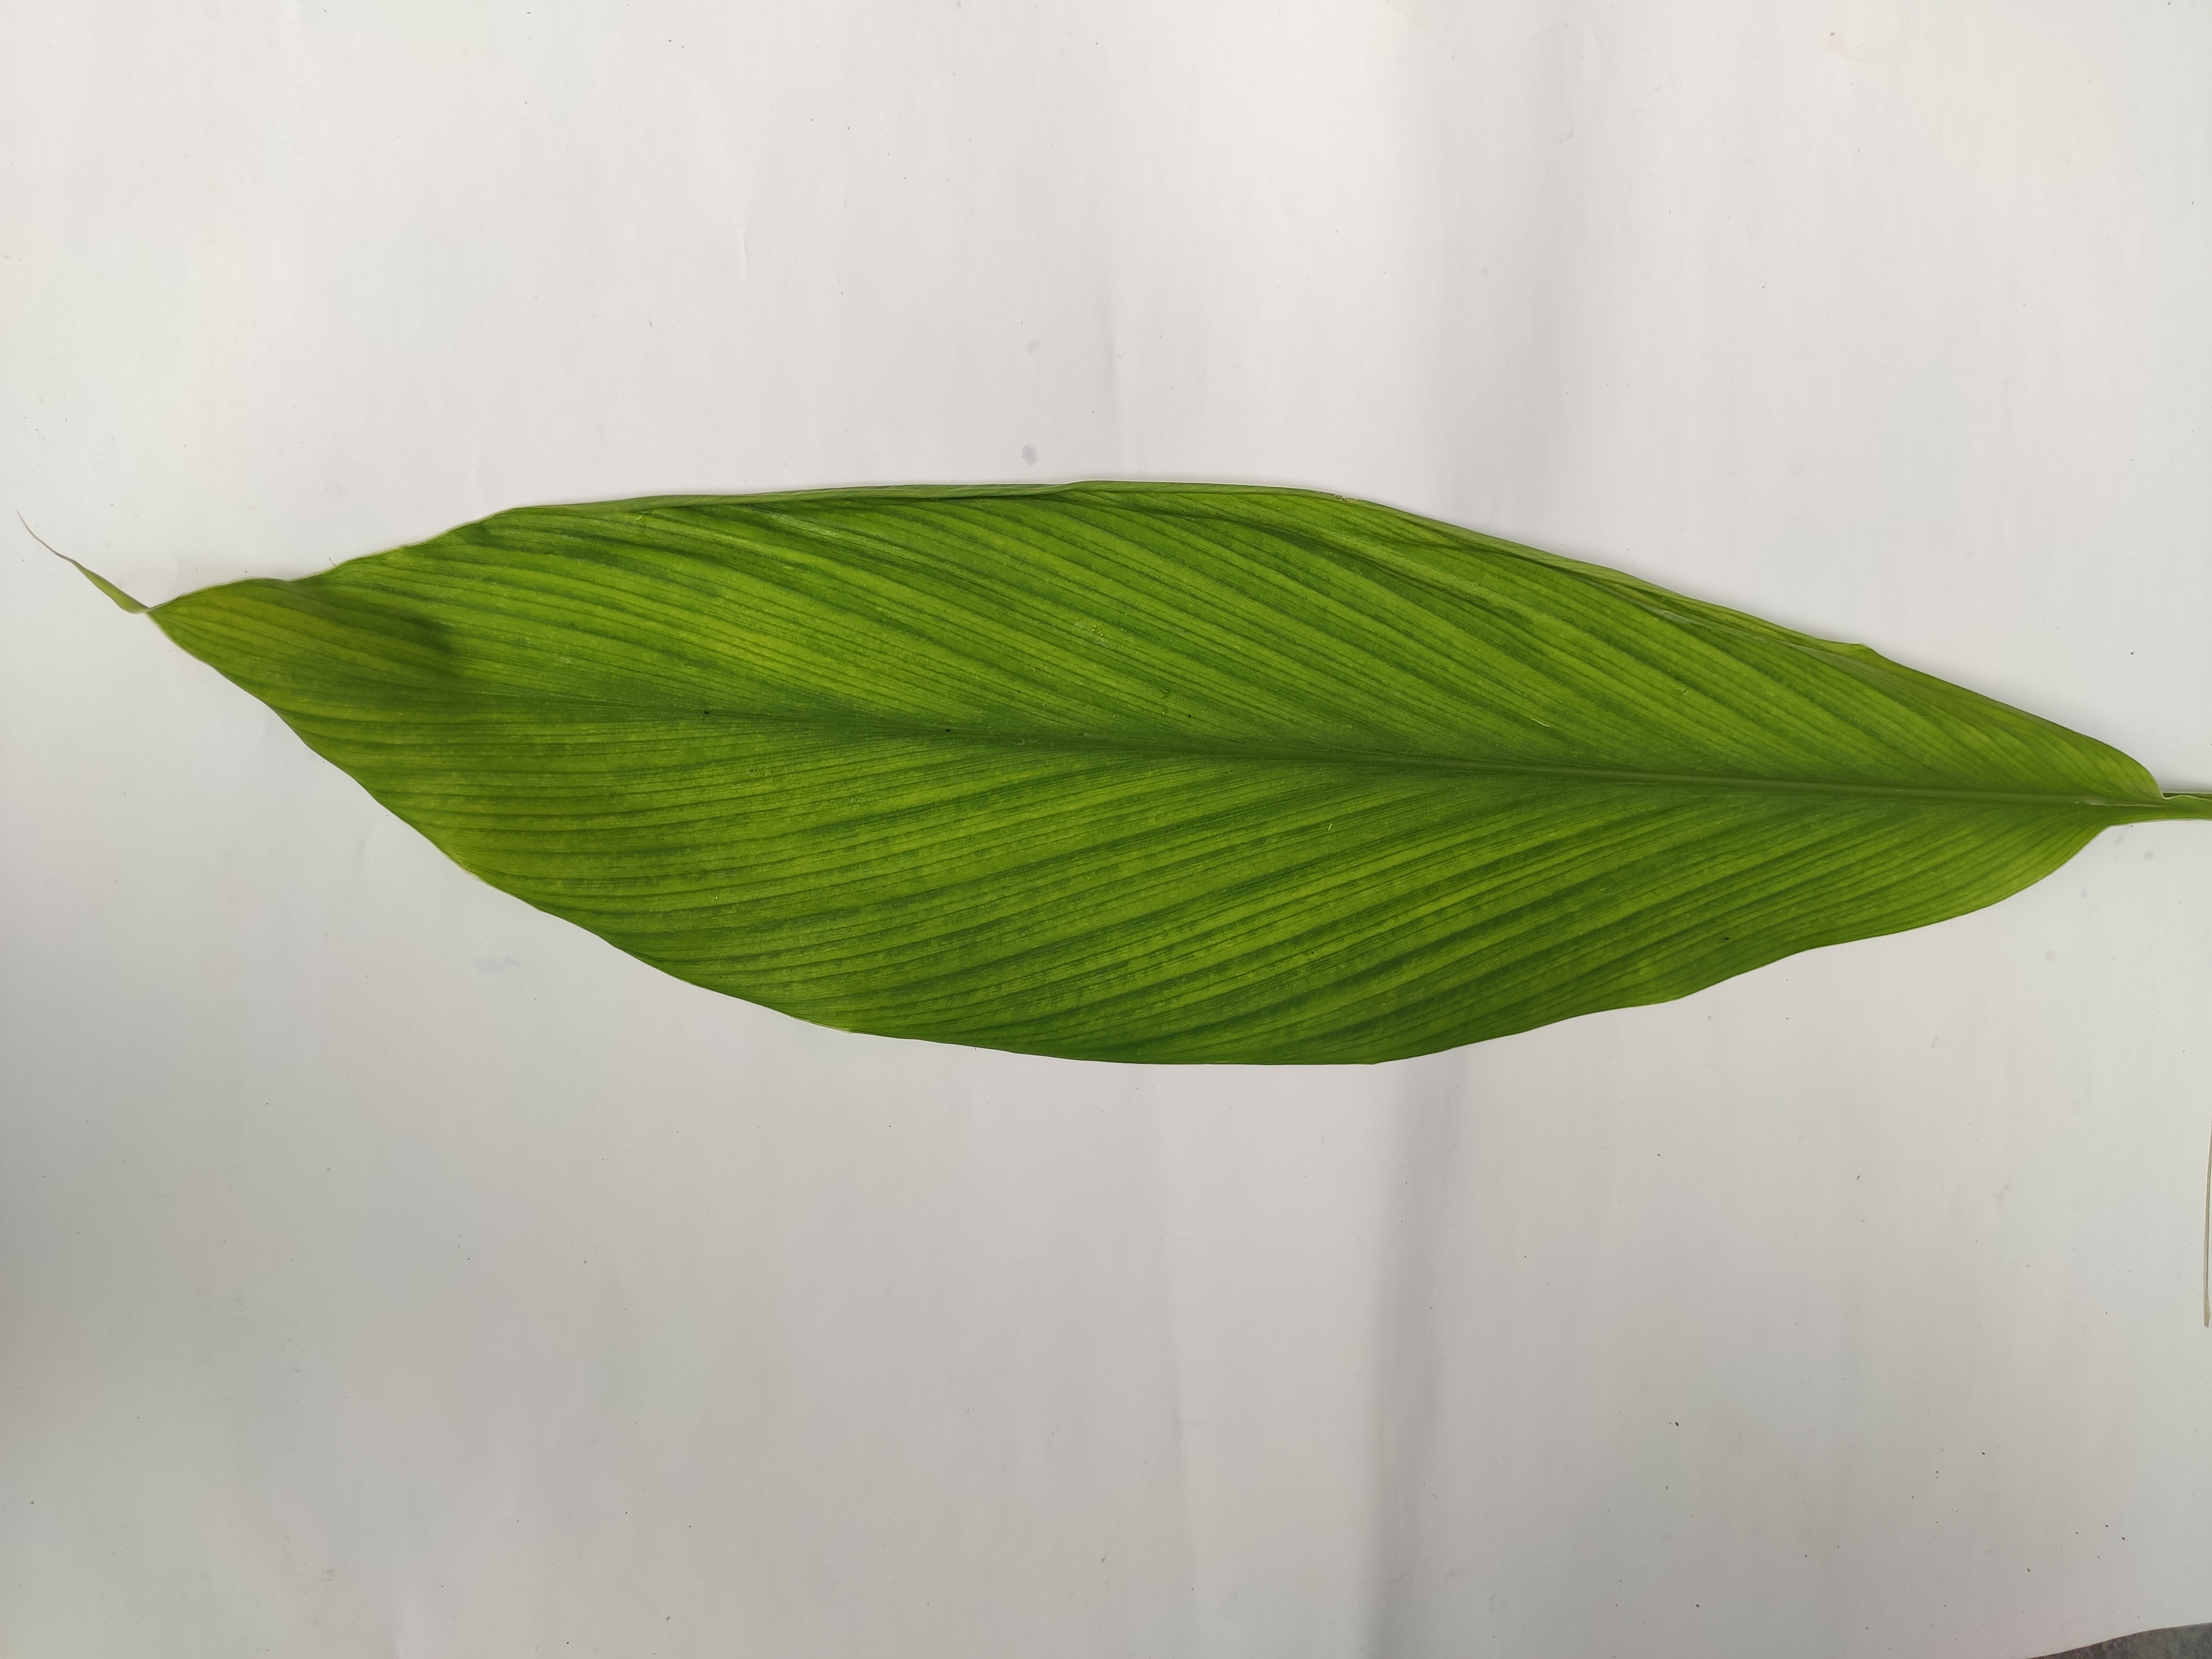
Label: Healthy_Leaf